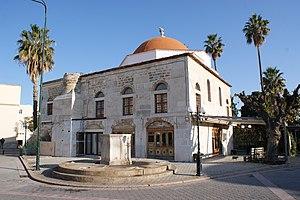
Place Eleftherias (également en grec: Πλατεία Ελευθερίας, Platía Eleftherías, turc: Hürriyet Meydanı, Place de la liberté) dans la ville de Kos sur l'île grecque de Kos. Mosquée Defterdar avec la fontaine musulmane (lavoir). La fontaine et la mosquée ont été gravement endommagées lors du séisme de 2017, le minaret s'est effondré.